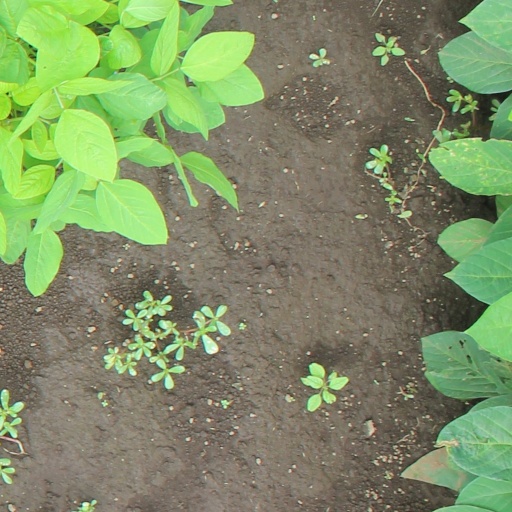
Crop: soybean